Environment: real
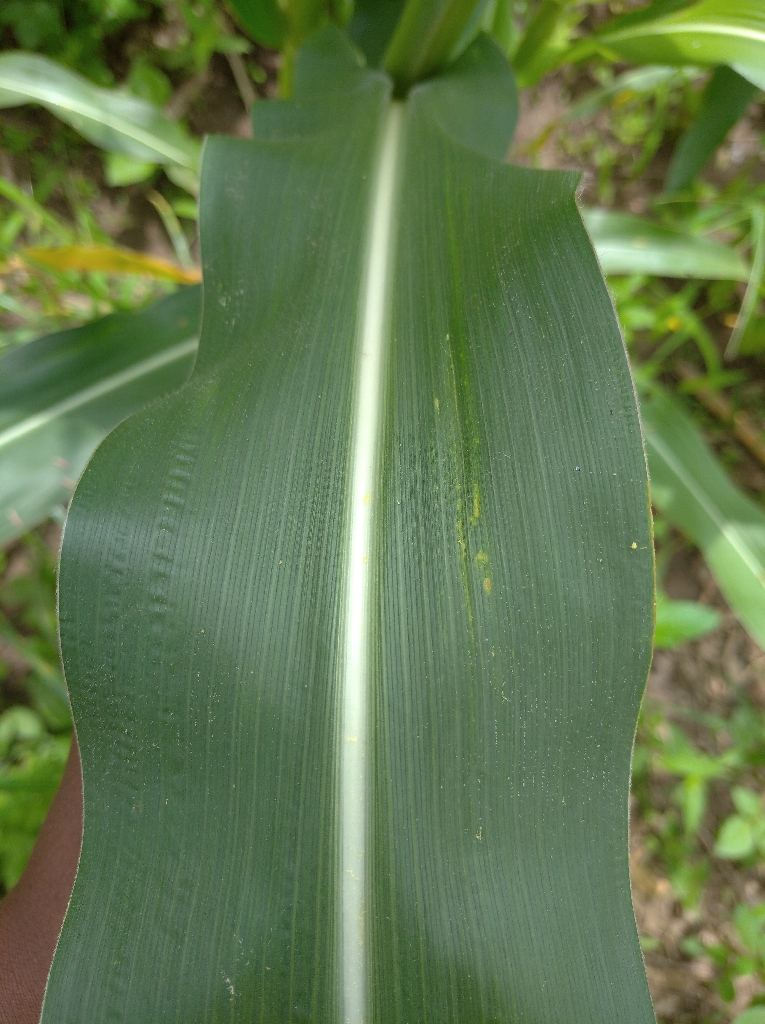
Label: healthy